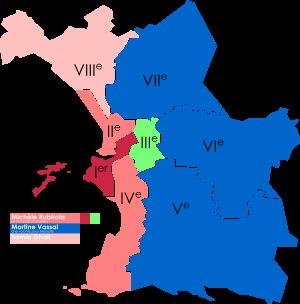
Les élections municipales de 2020 à Marseille ont lieu le 15 mars et le 28 juin 2020 afin d'élire les conseils des huit secteurs de la ville, le conseil municipal et les représentants de la commune au conseil de la métropole d'Aix-Marseille-Provence. Jean-Claude Gaudin, maire depuis 1995, ne se représente pas.
La mairie de Marseille ou ville de Marseille est l'administration et les élus municipaux de Marseille. Elle siège à l'Hôtel de ville.